History of Málaga

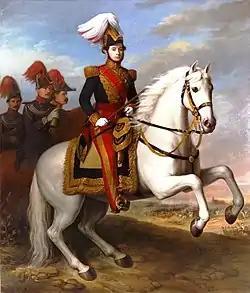
Juan Prim, general and statesman

The Ecclesiastical Confiscations of Mendizabal in 1836 resulted in a new initiative to modernize the city. Religious convents had accumulated property since the reconquest, and by the end of the 18th century a fourth of the urban properties bounded by the ancient city walls belonged to religious orders or similar fraternal organisations. With the seizure of the church holdings, many of these buildings were demolished and new buildings or streets or squares were built to replace them. The site of the convent of San Pedro de Alcantara became the "Plaza del Teatro", while the convent of San Francisco was replaced by an architecturally refined square which became the home of the Lyceum and the Philharmonic Society.